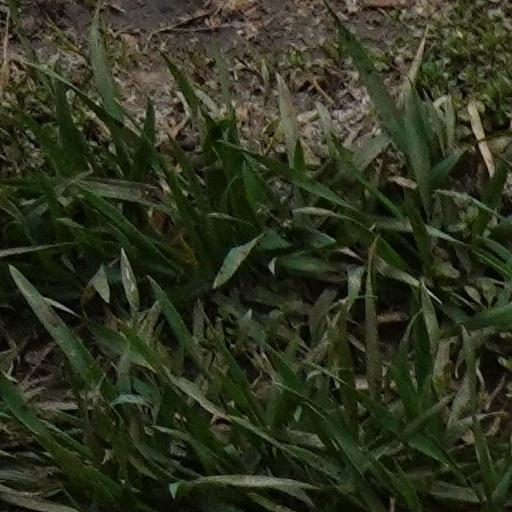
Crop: wheat